Army of Africa (France)

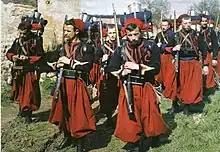
Early colour photograph of the French 3rd Zouaves in 1912

The battalions of "Infanterie Légère d'Afrique" (African Light Infantry) were penal units made up of convicted military criminals from all branches of the French Army, who had finished their sentences in military prisons but still had time to serve before their terms of engagement were completed. The preference was not to return them to their original units where they might undermine discipline or brutalise their fellow soldiers.